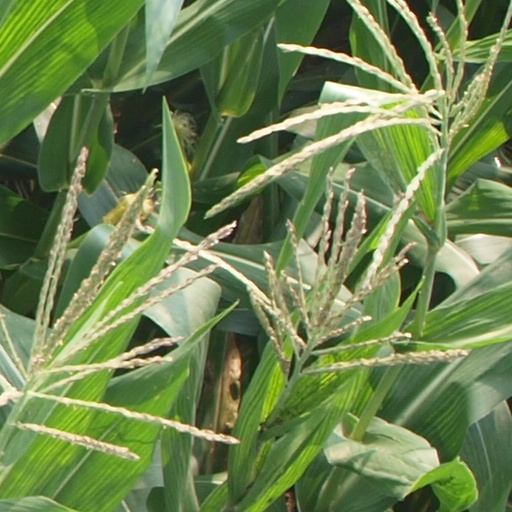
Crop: maize; corn